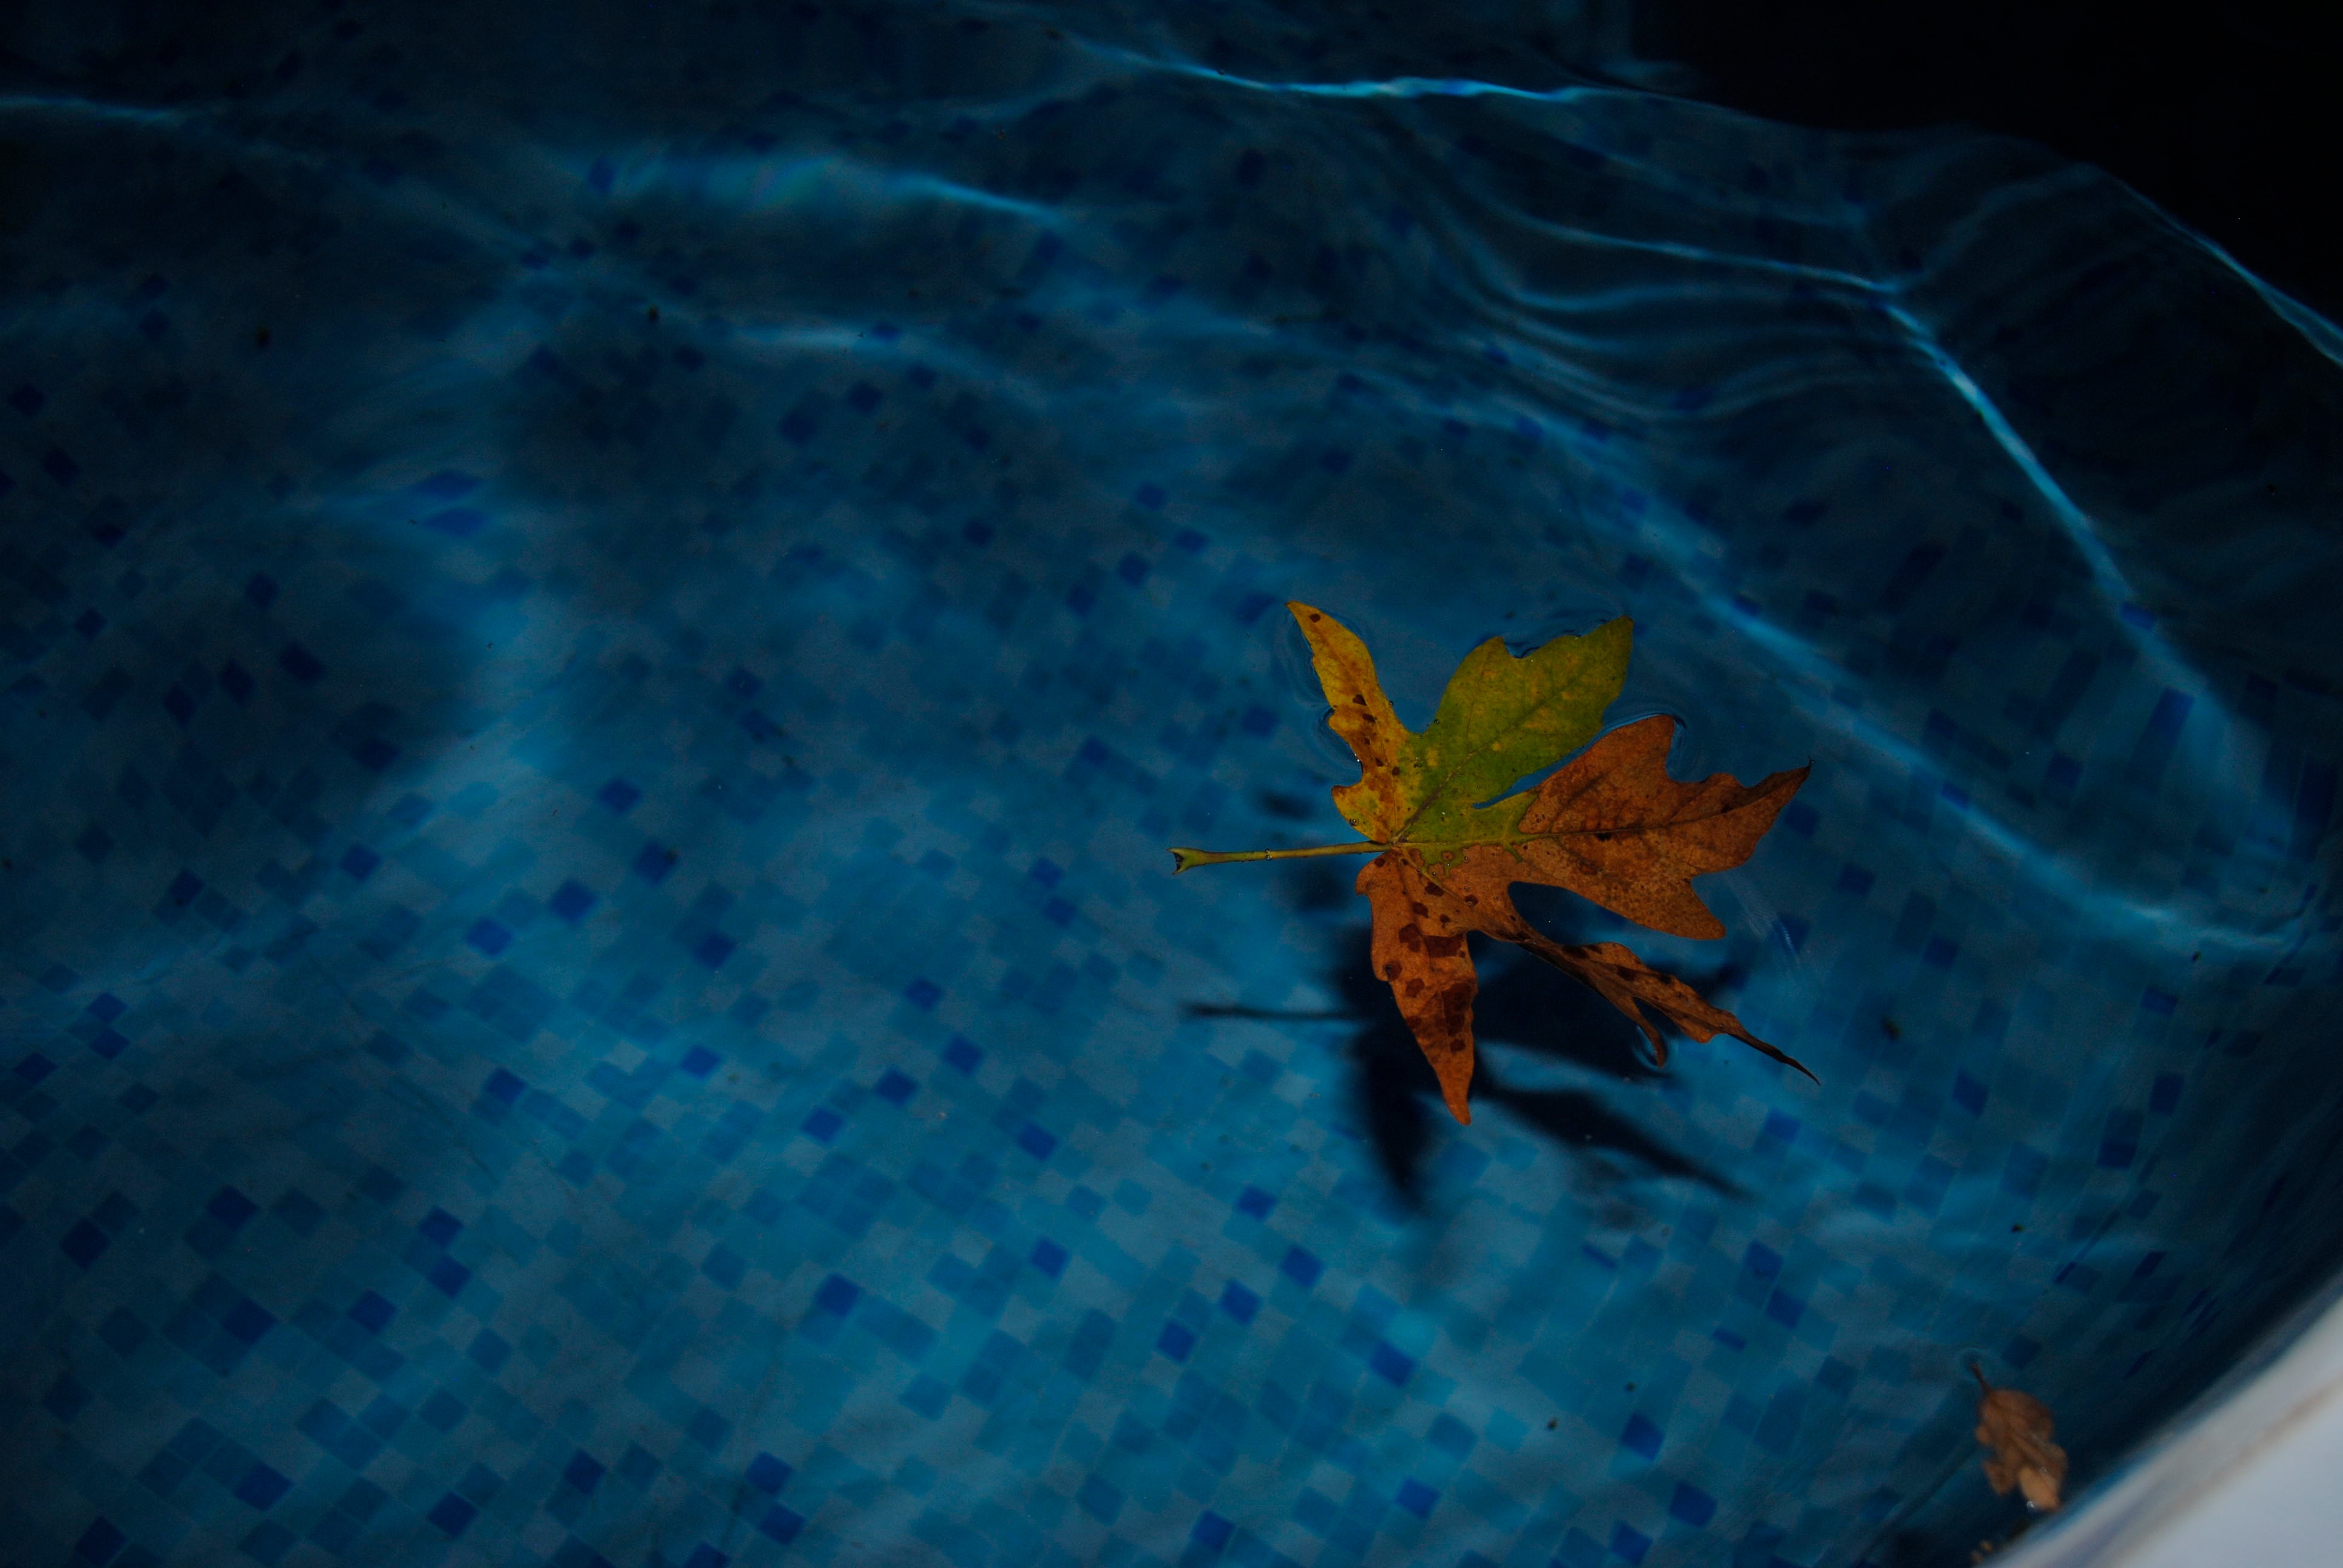
leaf, flower, underwater, reflection, biology, blue, invertebrate, reef, screenshot, macro photography, computer wallpaper, marine biology